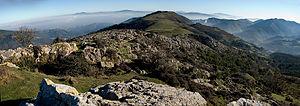
Le Galindo est une rivière qui parcourt la frontière entre les territoires municipaux de Barakaldo et de Sestao, en Biscaye. Il est composé de deux bras : rivière Castaños et le ruisseau Ballonti, aboutissant finalement à la ria du Nervion. En Comptant ces deux bras, la longueur totale serait de 15 km approximativement mais en tant que rivière Galindo est appelé seulement à partir de la réunion de toutes les deux, mesurant dans ce cas 1,5 km.
Barakaldo en basque ou Baracaldo en espagnol, est une commune de Biscaye dans la communauté autonome du Pays basque en Espagne.